Describe the emotion expressed in this image:  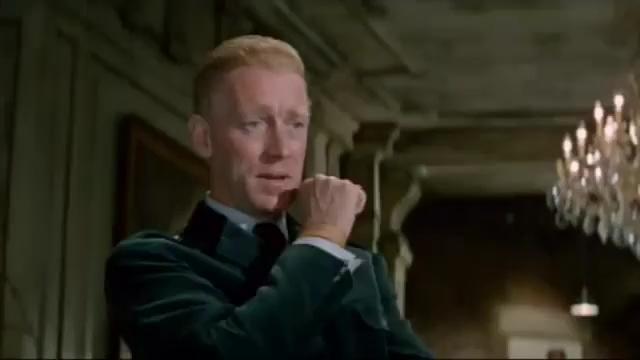
This person displays Suffering, valence and arousal with low intensity.